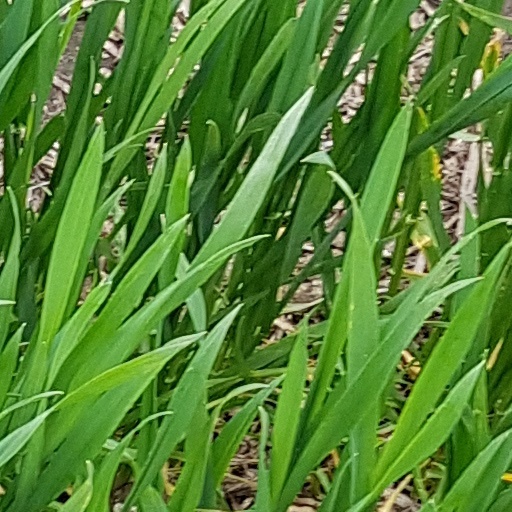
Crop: wheat